Claudia Sträter

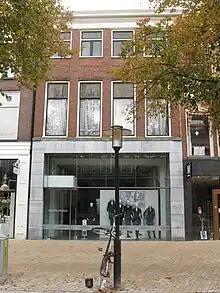
Claudia Sträter store in Groningen. Designed by architect Liesbeth van der Pol and registered Rijksmonument i.e. national heritage site.

Claudia Sträter is a Dutch women's fashion brand and retailer headquartered in Diemen near Amsterdam with stores in The Netherlands, Belgium and Luxembourg.